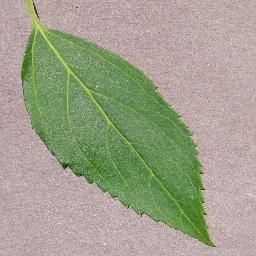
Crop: cherry
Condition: (including_sour)_healthy